Lithuania men's national basketball team

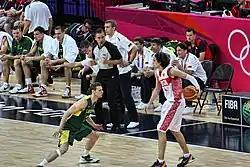
Olympic quarterfinal: Lithuania vs. Russia

On 12 December 2009, Lithuania was granted a wild card to participate in the World Championship in Turkey the following year.